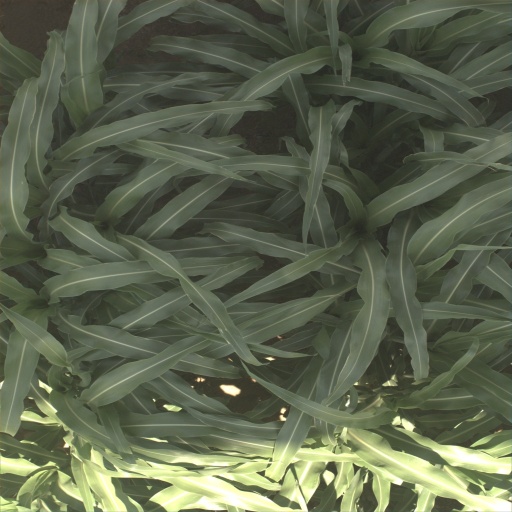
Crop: sorghum